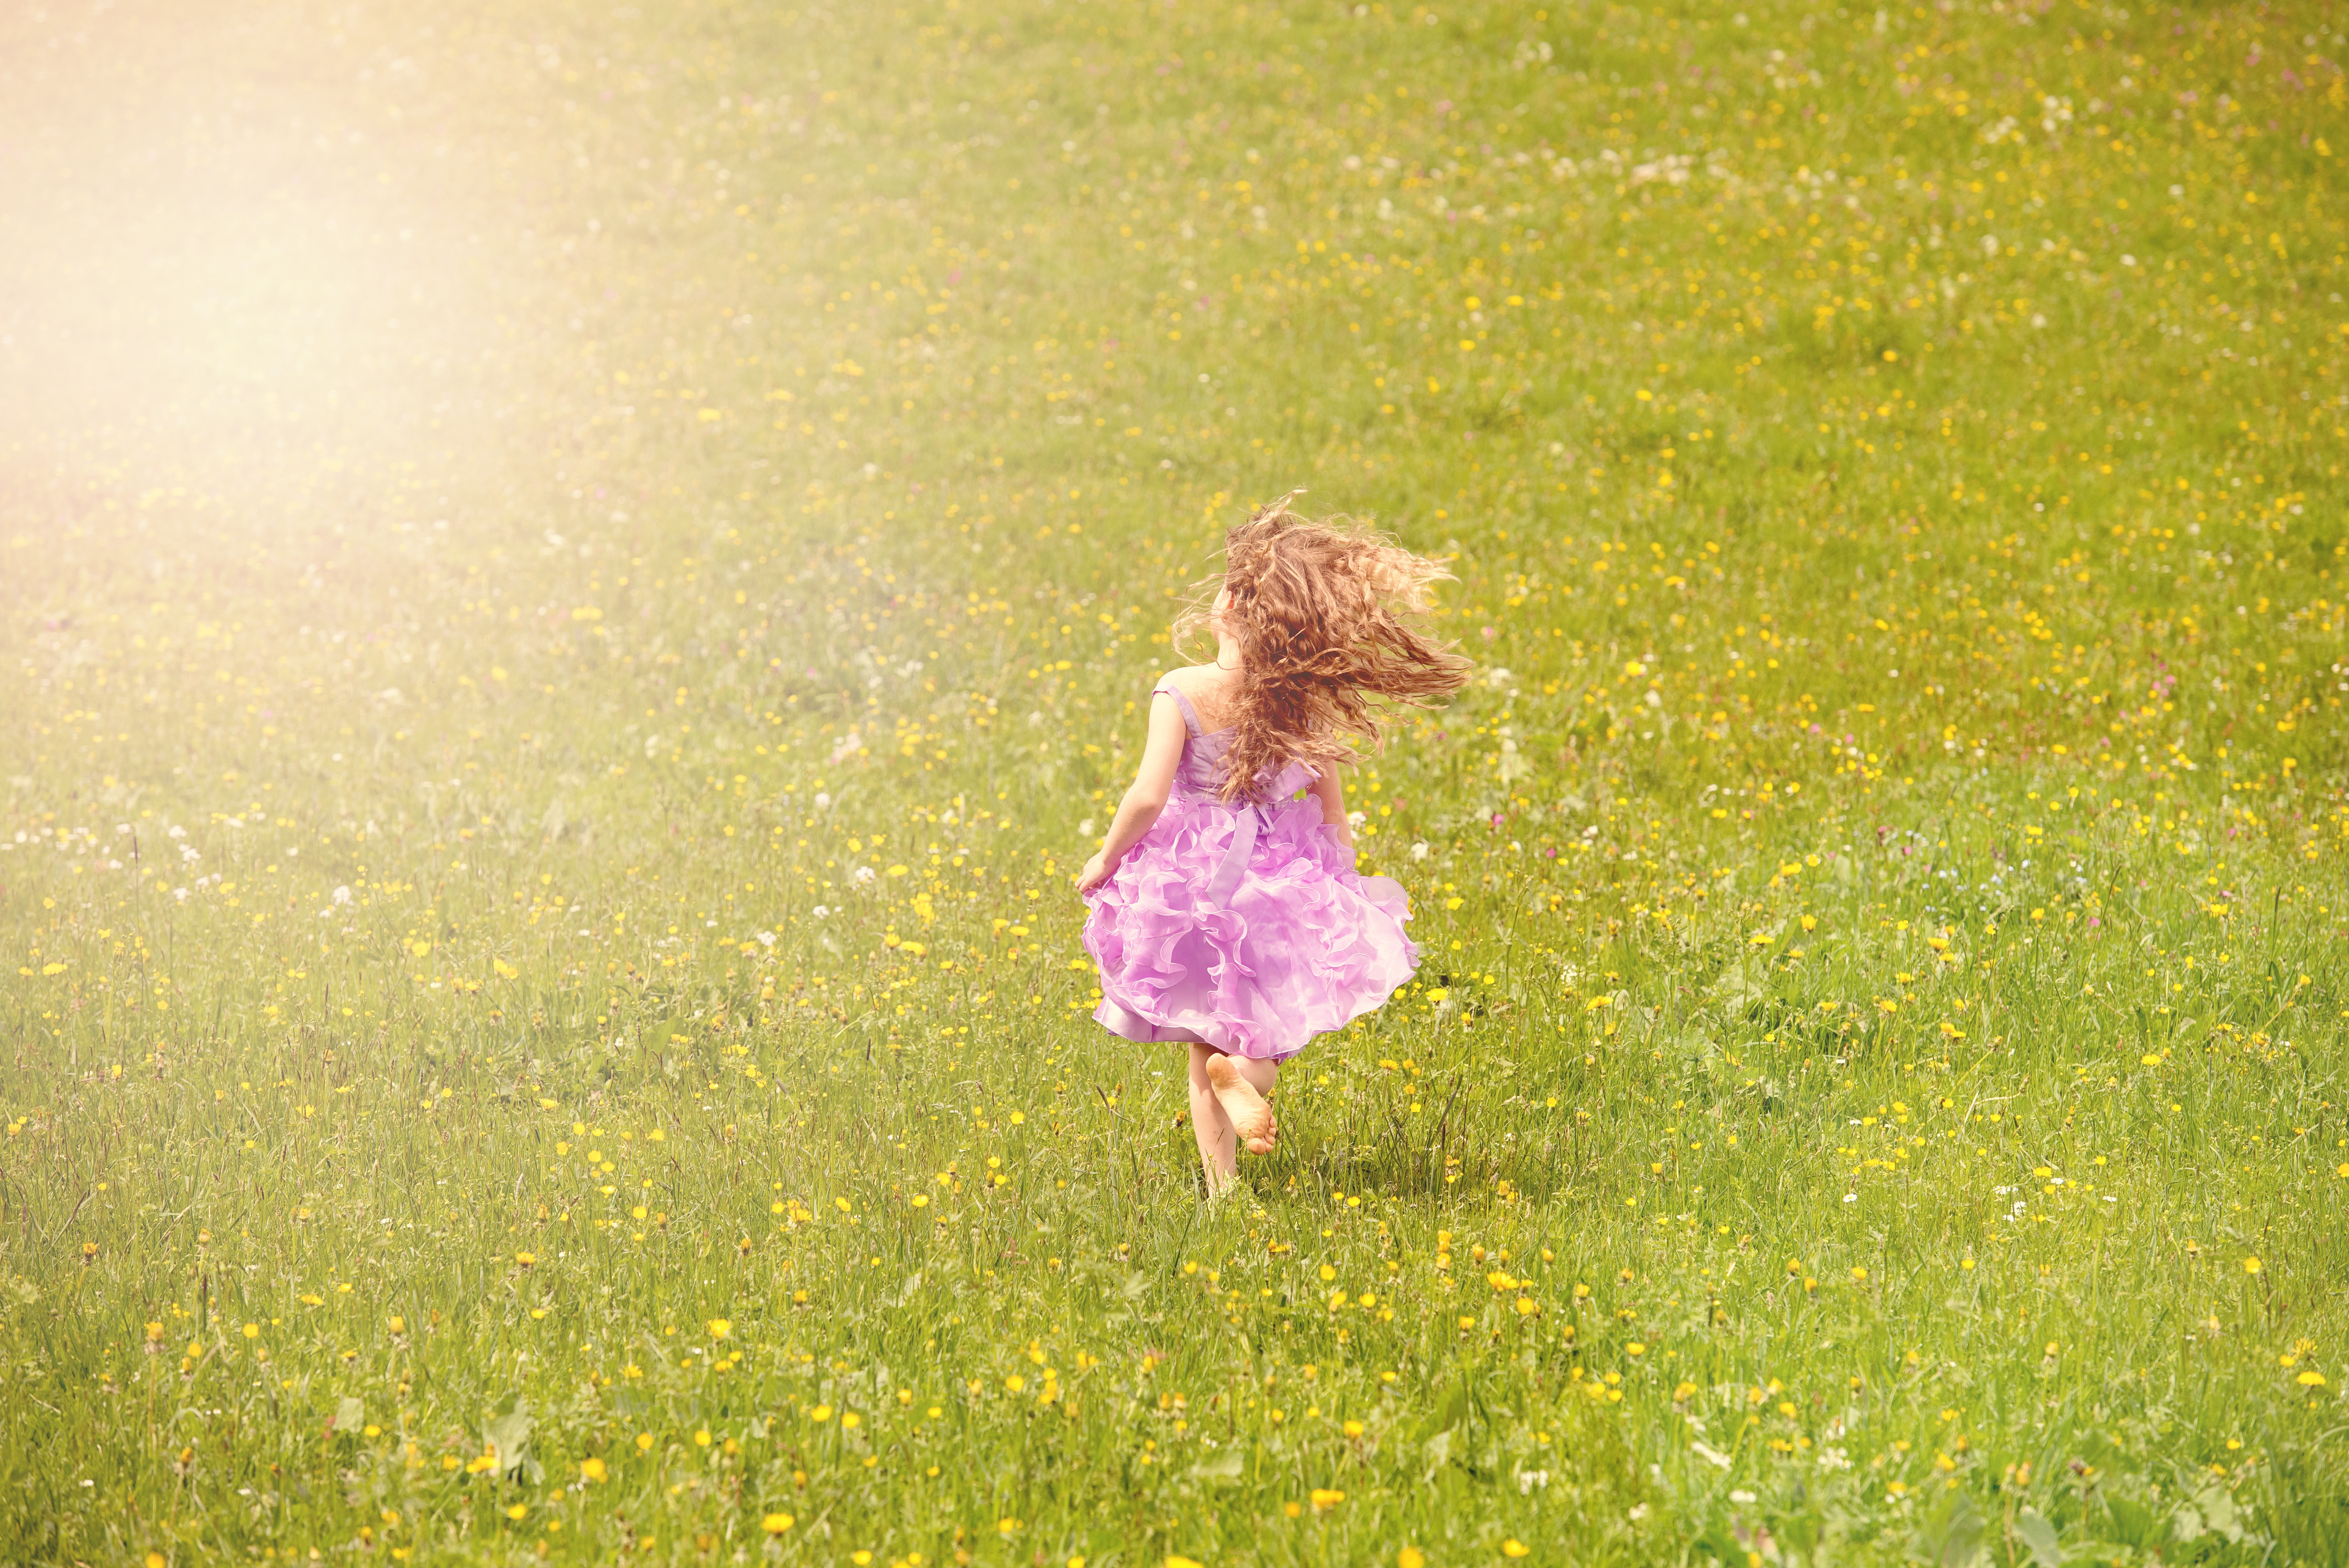
nature, grass, person, plant, girl, field, lawn, meadow, sunlight, morning, flower, run, green, autumn, child, human, yellow, long hair, dress, grassland, blond, out, flower meadow, grass family